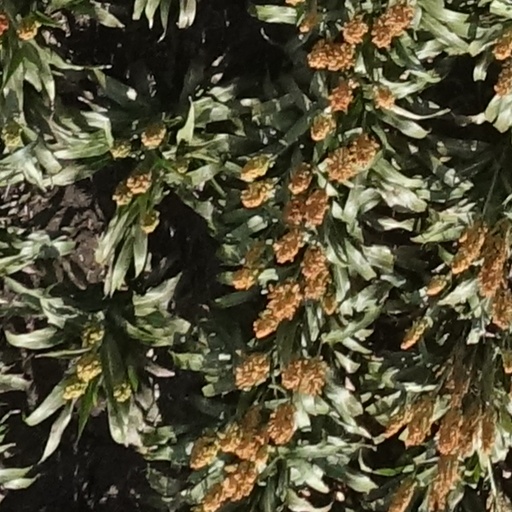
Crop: sorghum